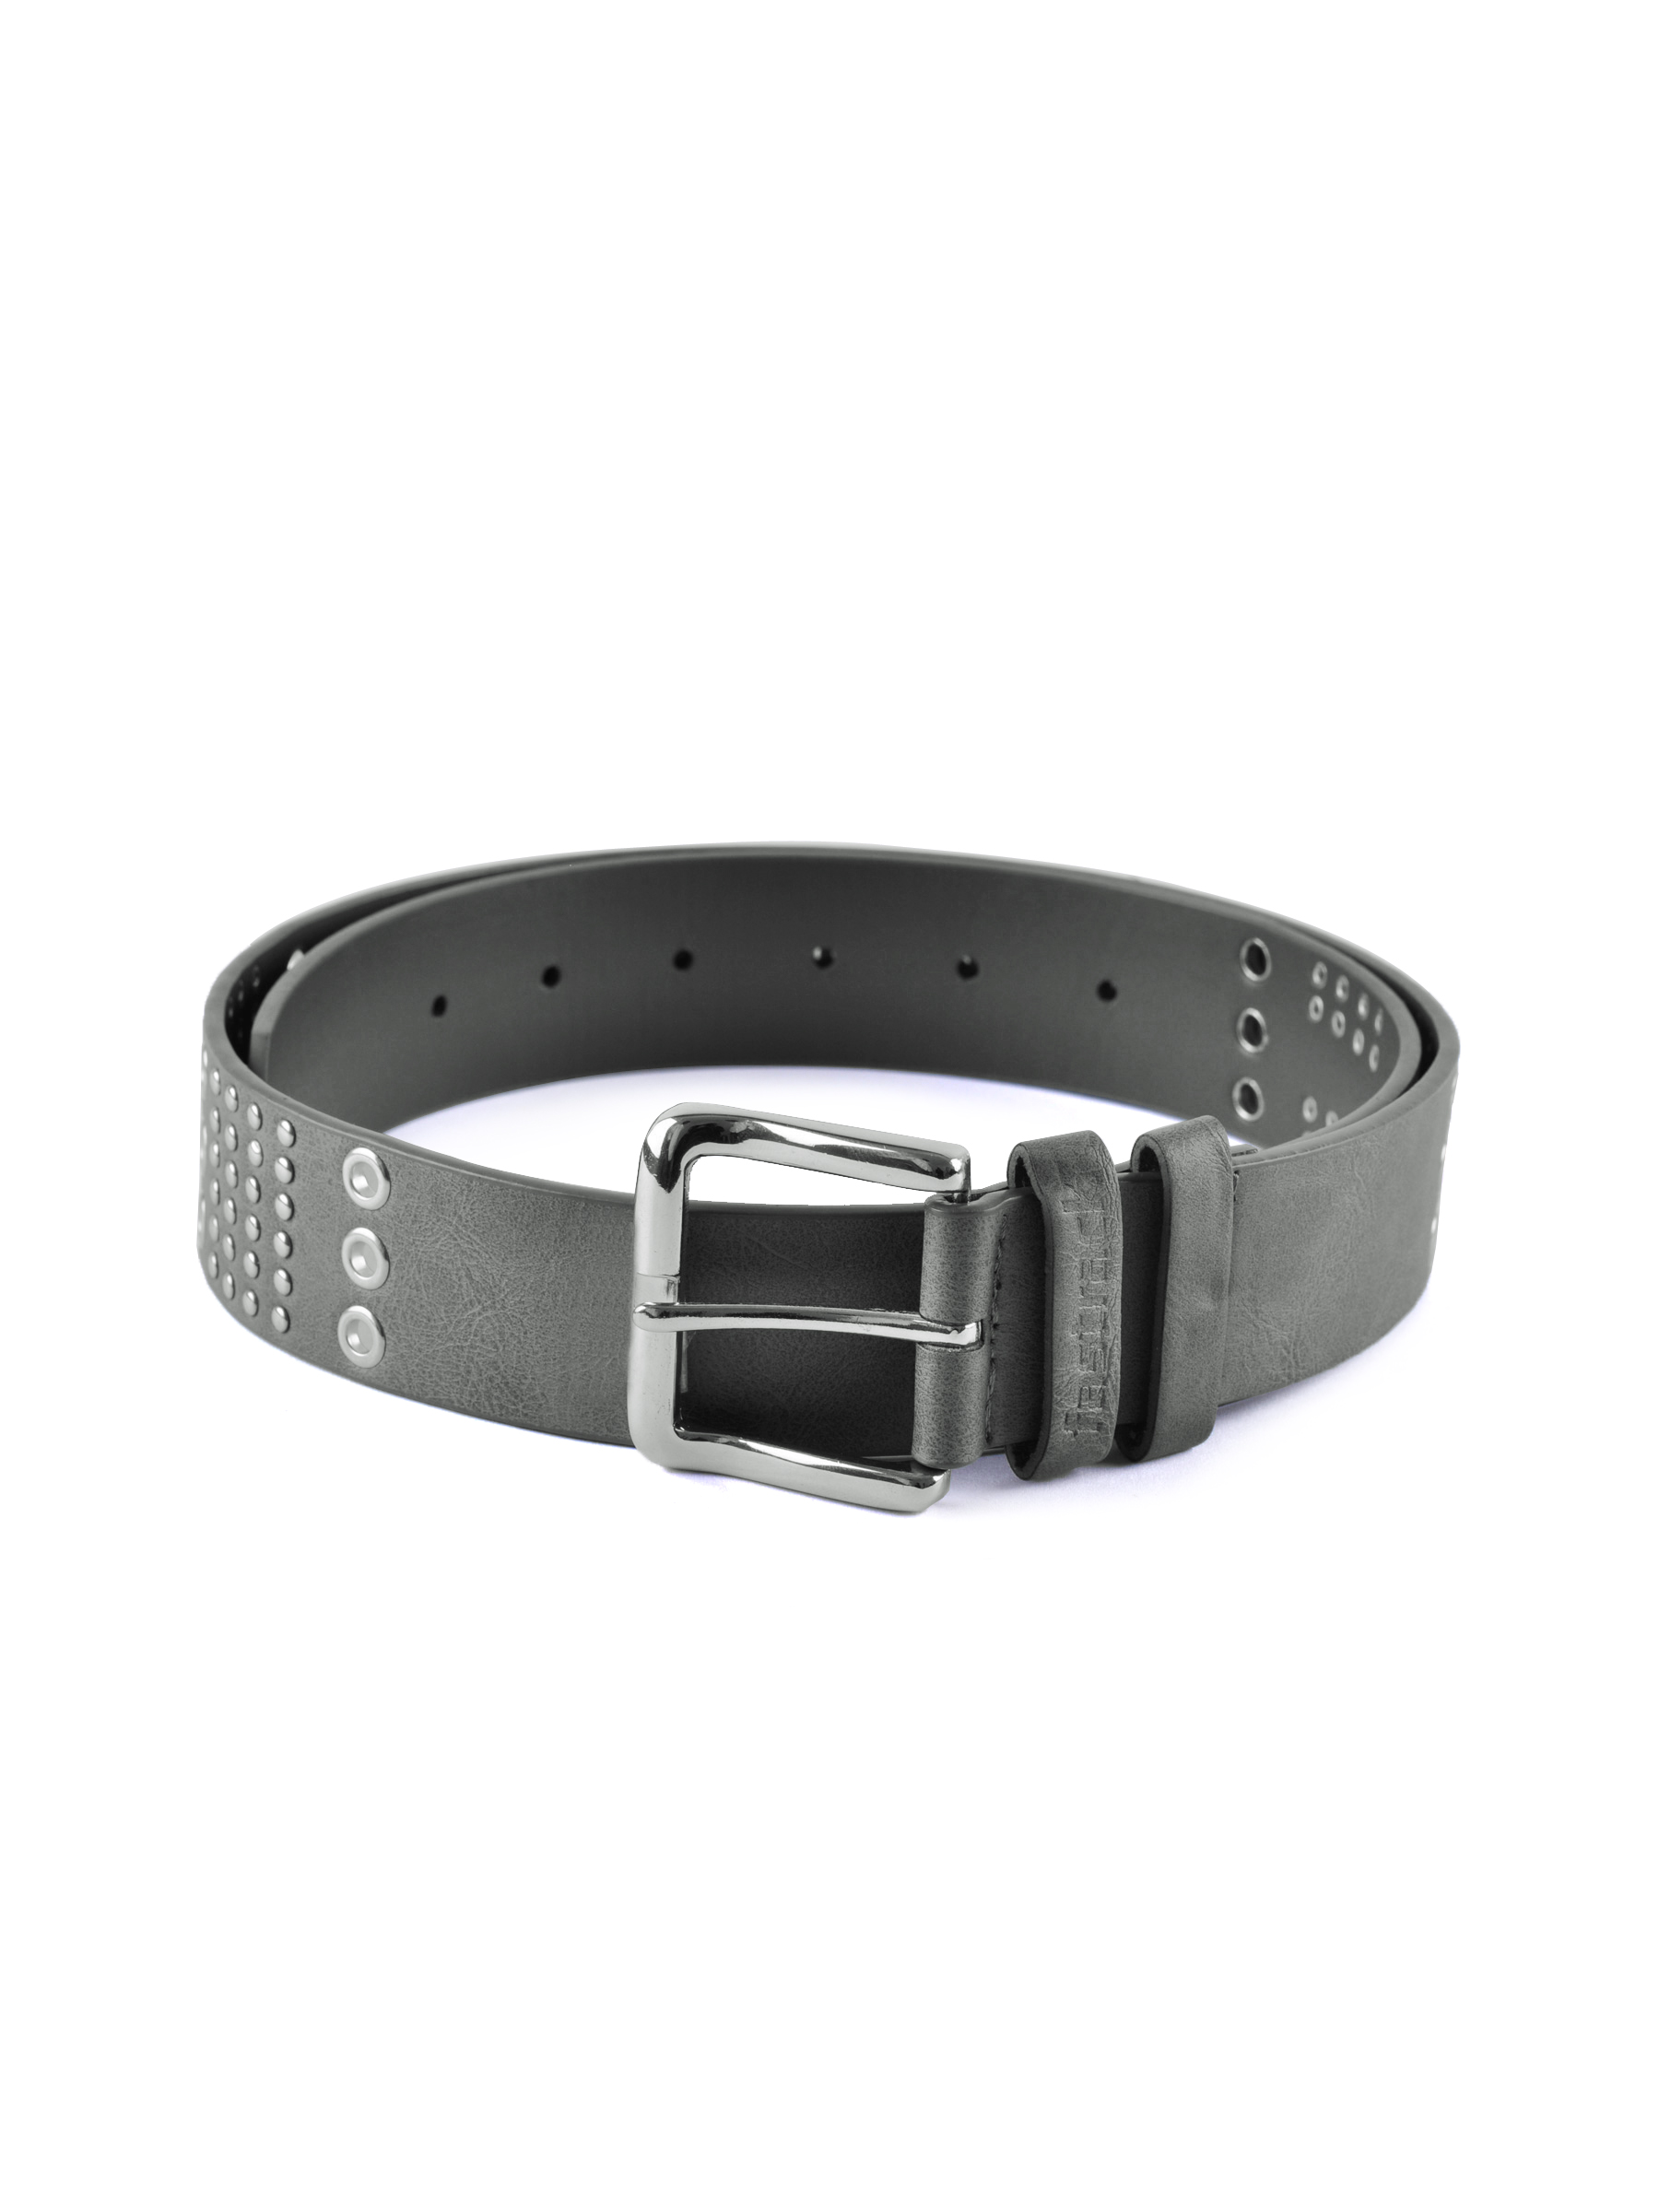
Fastrack Women Leatherette Grey Belt
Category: Accessories / Belts / Belts
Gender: Women
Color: Grey
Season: Winter 2016
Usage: Casual